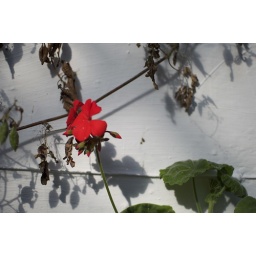
Red flowers against the white greenhouse wall at Clumber Park